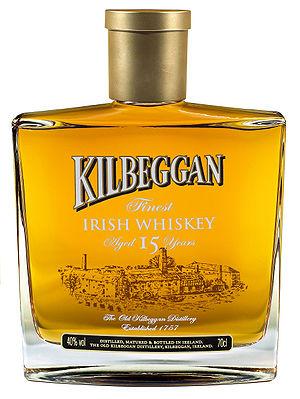
Kilbeggan Distillery, anciennement Brusna Distillery et Locke's Distillery, est une distillerie de whisky irlandais située dans la ville de Kilbeggan dans le comté de Westmeath en Irlande.